Göttingen

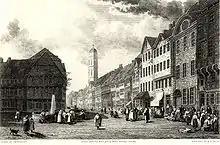
Market Place and Weender Strasse at Göttingen. Drawing by Robert Batty, engraved in 1828 by W. R. Smith

In 1854 the city was connected to the new Hanoverian Southern Railway. Today, Göttingen railway station is served by (ICE) high-speed trains on the Hanover–Würzburg high-speed line.